Crack growth resistance curve

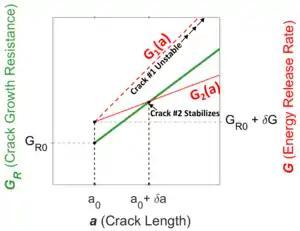

Another category of R-curve that is common in real materials is a "rising R-curve" (formula_2 increases as formula_4 increases). In materials with rising R-curves, as a crack propagates, the resistance to further crack propagation increases, and it requires a higher and higher applied formula_1 in order to achieve each subsequent increment of crack extension formula_30. As such, it can be technically challenging in these materials in practice to define a single value to quantify resistance to fracture (i.e. formula_17 or formula_7) as the resistance to fracture rises continuously as any given crack propagates.